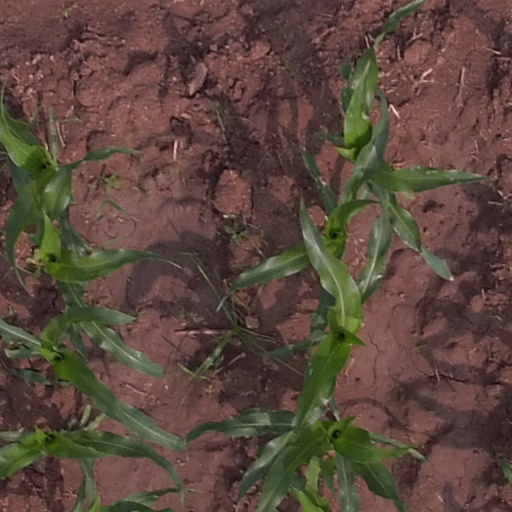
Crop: maize; corn